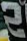
Number: 2